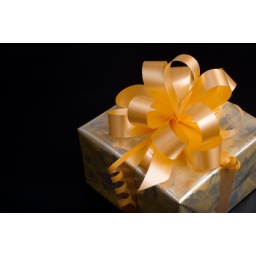
Nice gift packed in golden paper with yellow bow on black background from istockphoto.com